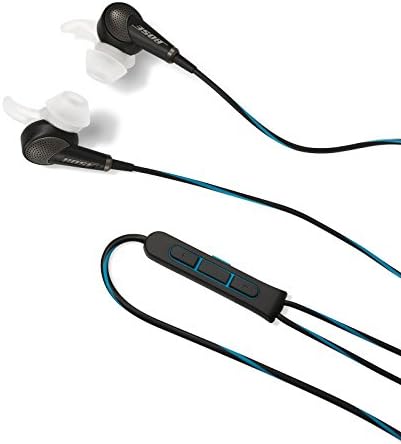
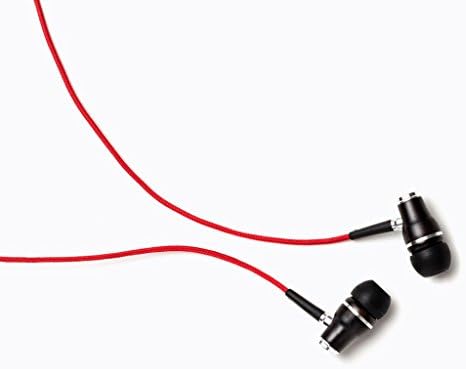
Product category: headphones
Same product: no